Sudan

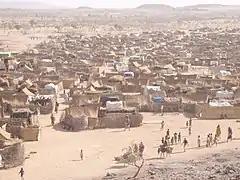
Darfur refugee camp in Chad, 2005

On 19 December 2018, massive protests began after a government decision to triple the price of goods at a time when the country was suffering an acute shortage of foreign currency and inflation of 70 percent. In addition, President al-Bashir, who had been in power for more than 30 years, refused to step down, resulting in the convergence of opposition groups to form a united coalition. The government retaliated by arresting more than 800 opposition figures and protesters, leading to the death of approximately 40 people according to the Human Rights Watch, although the number was much higher than that according to local and civilian reports. The protests continued after the overthrow of his government on 11 April 2019 after a massive sit-in in front of the Sudanese Armed Forces main headquarters, after which the chiefs of staff decided to intervene and they ordered the arrest of President al-Bashir and declared a three-month state of emergency. Over 100 people died on 3 June after security forces dispersed the sit-in using tear gas and live ammunition in what is known as the Khartoum massacre, resulting in Sudan's suspension from the African Union. Sudan's youth had been reported to be driving the protests. The protests came to an end when the Forces for Freedom and Change (an alliance of groups organizing the protests) and Transitional Military Council (the ruling military government) signed the July 2019 Political Agreement and the August 2019 Draft Constitutional Declaration.